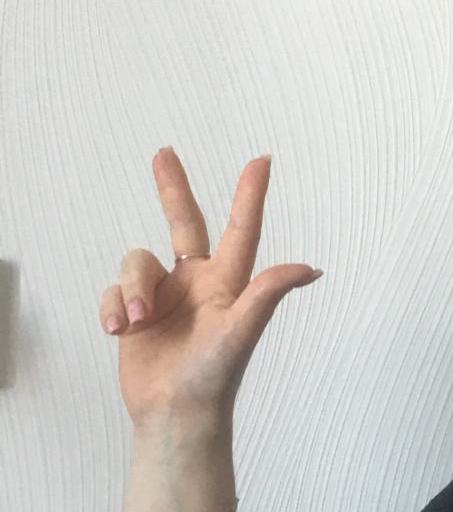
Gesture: three2